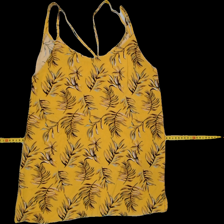
View: front
Type: Tank top
Category: Ladies
Brand: Not Applicable
Colors: Multicolor
Material: 100% viscose
Pattern: Floral print
Cut: Regular, C-collar
Size: S
Season: All
Trend: No trend
Stains: No
Price range: <50
Recommended usage: Reuse